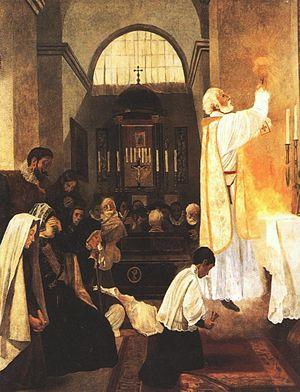
Antoni Gaudí i Cornet né le 25 juin 1852 à Reus ou Riudoms et mort le 10 juin 1926 à Barcelone, est un architecte catalan de nationalité espagnole et principal représentant du modernisme catalan. Son travail a marqué de façon durable l'architecture de Barcelone et constitue une « contribution créative exceptionnelle […] au développement de l'architecture et des techniques de construction ». À ce titre, sous le nom d'« Œuvres de Gaudí », sept de ses œuvres ont été inscrites par l'UNESCO au patrimoine mondial de l'Humanité : le parc Güell, le palais Güell, la Casa Milà, la Casa Vicens, la façade de la Nativité et la crypte de la Sagrada Família, la Casa Batlló et la crypte de la Colonia Güell.